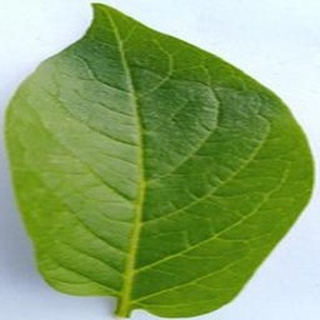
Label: healthy_potato